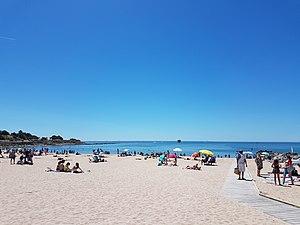
Balades le long de la côte, vue sur le large le, sur les îles de Ré et d'Oléron
Le port des Minimes de La Rochelle est le site principal du port de plaisance de La Rochelle, créé en 1972.